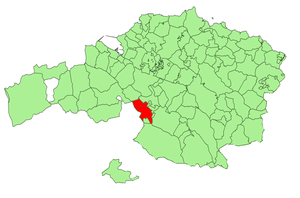
Arrankudiaga en basque ou Arrancudiaga en espagnol est une commune de Biscaye dans la communauté autonome du Pays basque en Espagne.